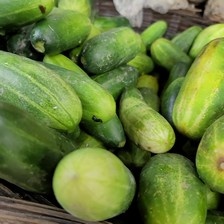
Label: cucumber